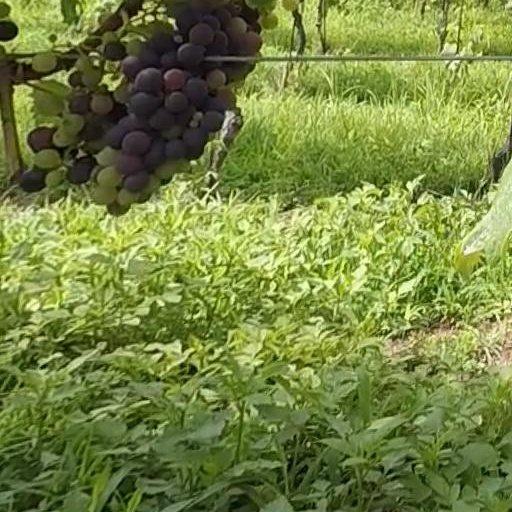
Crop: grape